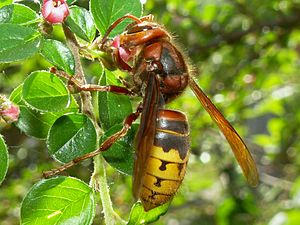
Stor gedehams / Udbredelse / Forekomst i Danmark
Stor gedehams er meget større end andre danske gedehamse, også farverne, særlig på hovedet og brystet, gør den genkendelig.